Shapley (crater)

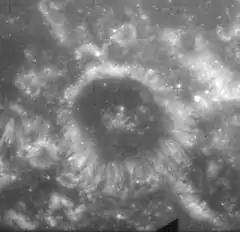
Apollo 15 image

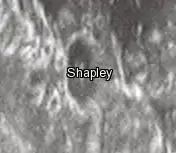
Shapley Crater as viewed from Earth on a telescope at the University of Hertordshire's Bayfordbury Observatory

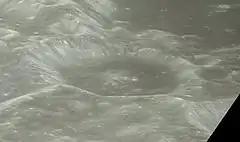
Oblique view from Apollo 17

Shapley is a lunar impact crater that lies along the southern edge of Mare Crisium. It was named after American astronomer Harlow Shapley. It was previously designated Picard H. However the crater Picard lies about 150 kilometers to the north-northwest across the Mare Crisium. Somewhat closer to this crater are Tebbutt to the west, and Firmicus to the east-southeast.